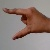
The image shows a hand gesture representing the letter 'Z' in Indian Sign Language.